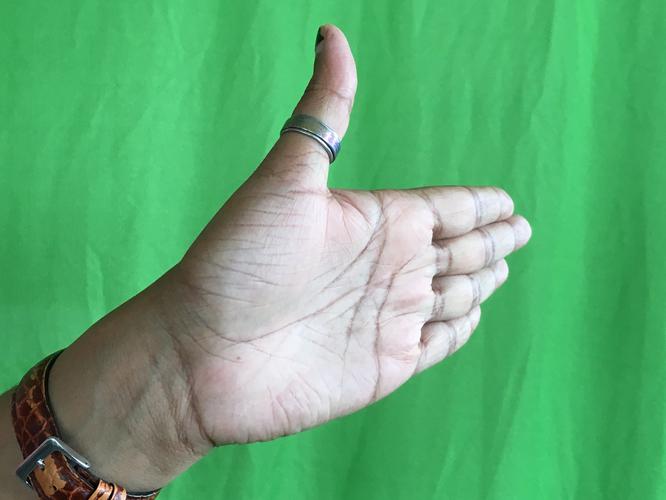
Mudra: Ardhachandran
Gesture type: single_hand